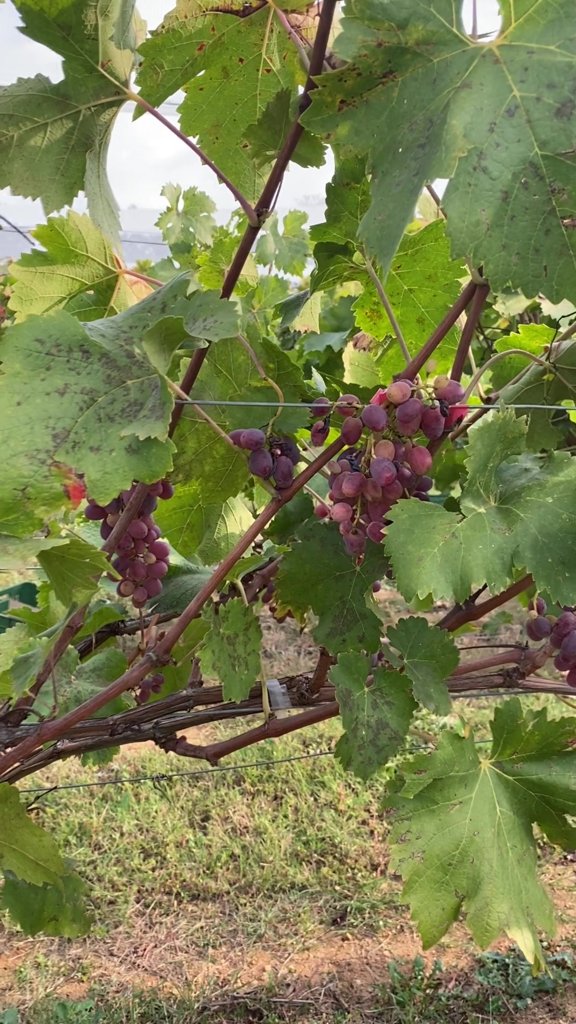
Berries visible: 65
Grape clusters: 4